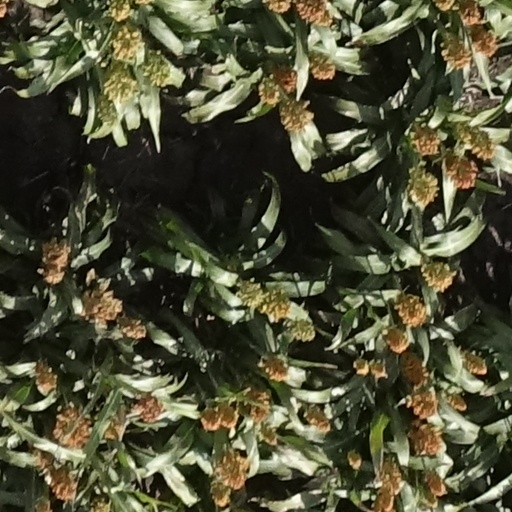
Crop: sorghum